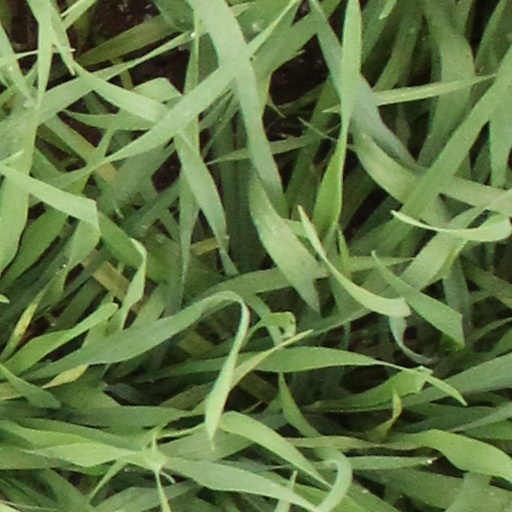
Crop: wheat